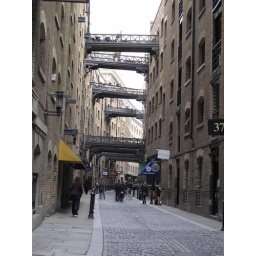
A preserved old market street near Tower Bridge.